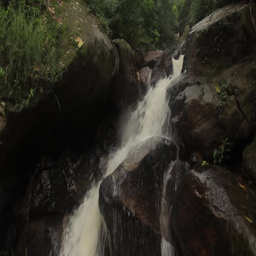
the stream of water flowing down a rocky stream .